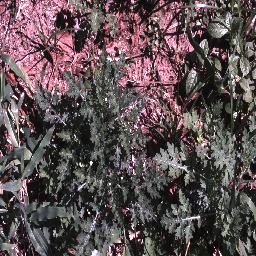
Label: parthenium